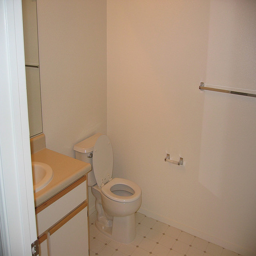
A toilet sits next to a sink in an empty bathroom.
A bathroom with a sink with cabinets and a toilet in it.
An average looking and neat bathroom sitting idly.
a bath room with a toilet and a sink
A toilet sits in the corner of a white bathroom.